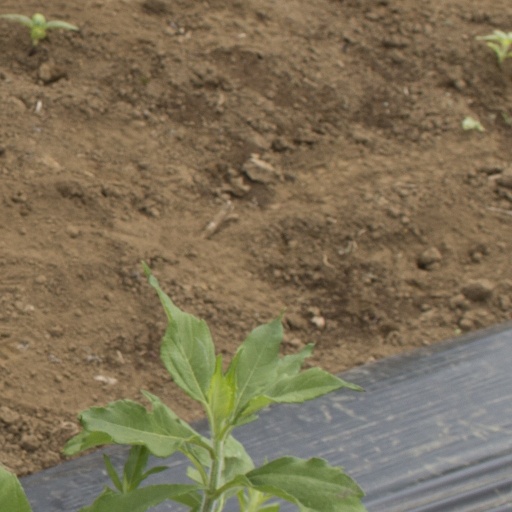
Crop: Jerusalem artichoke